Jellyfish Eyes

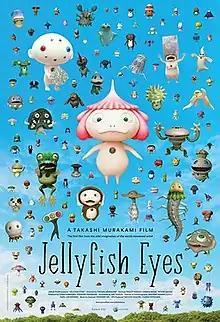
Film poster

is a 2013 Japanese fantasy film directed by contemporary artist Takashi Murakami. His debut feature film, it was released in Japan on April 26, 2013.